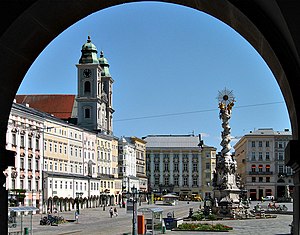
EM i håndbold 2010 (mænd) / Slutrunde / Værtsbyer og arenaer
Intersport Arena
Europamesterskabet i håndbold 2010 for mænd var det 9. EM i håndbold for mænd. Mesterskabet blev vundet af Frankrig. Slutrunden blev afviklet i Østrig i perioden 19. – 31. januar 2010.